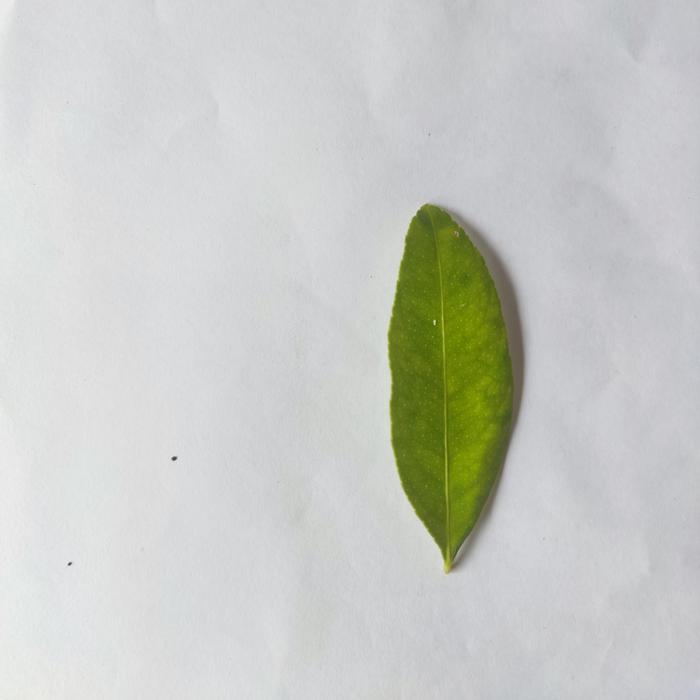
Crop: Lemon
Leaf condition: Citrus